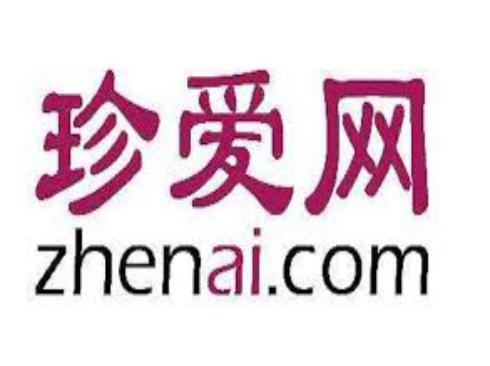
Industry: Leisure